Cayley (crater)

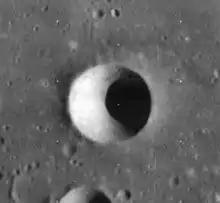
Lunar Orbiter 4 image

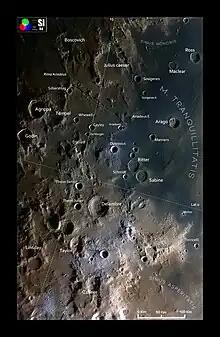
The crater area in a Selenochromatic format Image (Si)

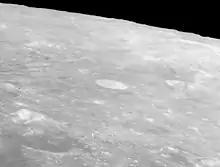
Oblique view from Apollo 15, showing Cayley (center), Ariadaeus (bright, left foreground), D'Arrest (left background), and Whewell (right)

Cayley is a small lunar impact crater that is located in a lava-flooded region to the west of Mare Tranquillitatis. It was named after the 19th-century English mathematician Arthur Cayley. It lies to the northwest of the smaller crater De Morgan and the larger D'Arrest. West and slightly north of Cayley is Whewell, a crater of about the same dimensions. To the north is a linear rille designated Rima Ariadaeus, which follows a course to the east-southeast.